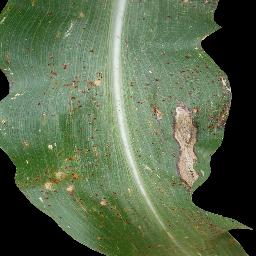
Label: Corn_(Maize)___Common_Rust